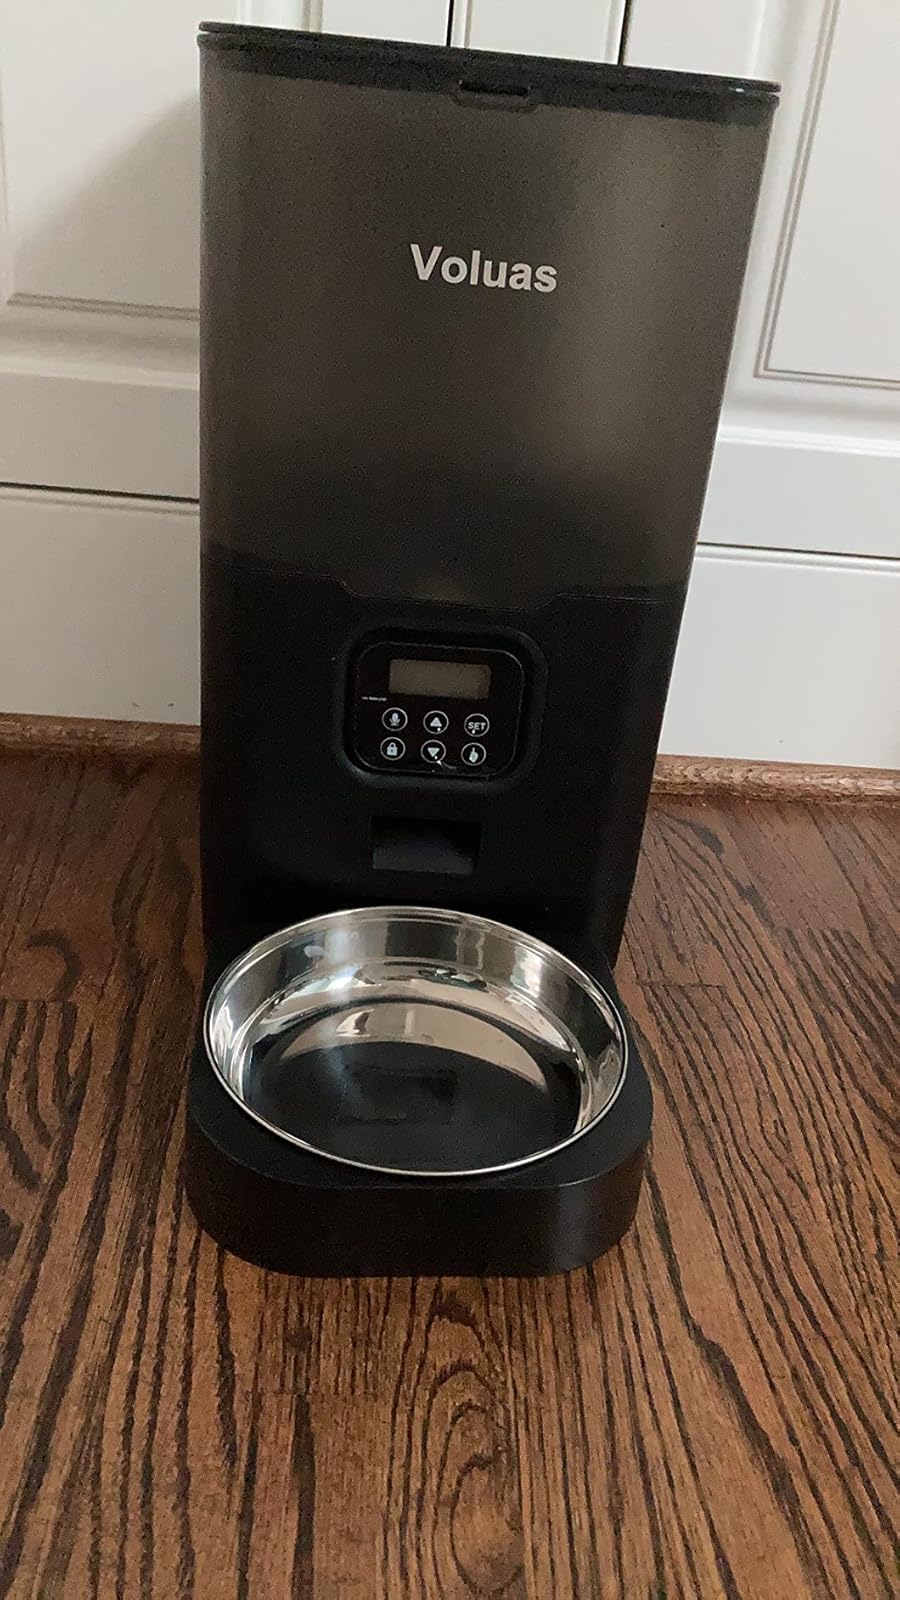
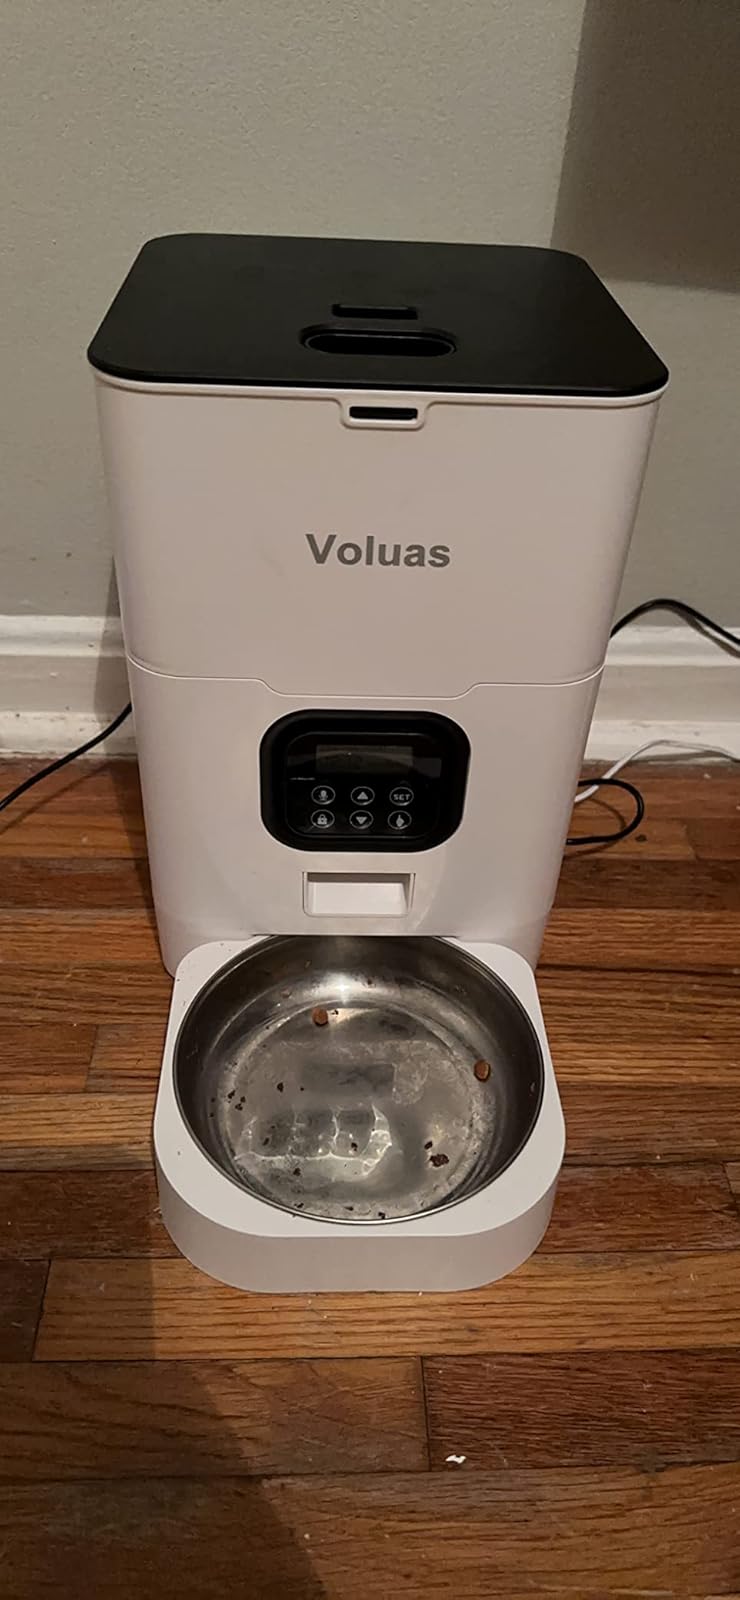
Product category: items_feeder
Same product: no